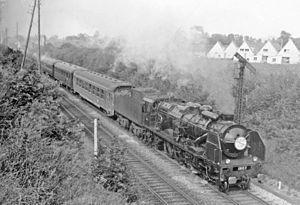
La Flèche d'Or était un service « train + bateau » de première classe qui circula entre Paris, Calais-Maritime et Londres de 1926 à 1972.